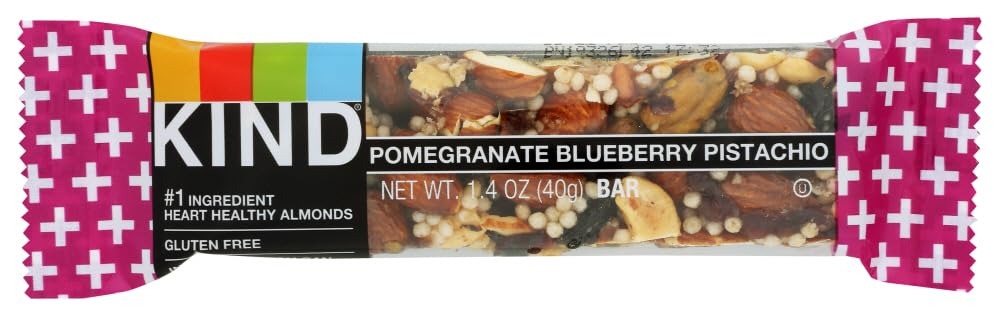
Item Name: Kind Plus Bars Pomegranate Blueberry Pistachio + Antioxidants 12 Bar(S)
Bullet Point 1: Pomegranate Blueberry Pistachio Bars: Contains Pomegranate, Blueberry, and Pistachios for a Sweet and Nutritious Snack
Bullet Point 2: Antioxidant Rich: Provides Antioxidants to Help Protect Your Body from Free Radicals
Bullet Point 3: 12 Bars per Box: A Convenient and Portable Way to Enjoy a Healthy Snack
Bullet Point 4: KIND Snacks: Made with All Natural Ingredients and No Artificial Colors or Flavors
Bullet Point 5: Gluten Free and Kosher: Suitable for People with Gluten Sensitivity or Specific Dietary Needs
Value: 12.0
Unit: Count

Price: 25.49